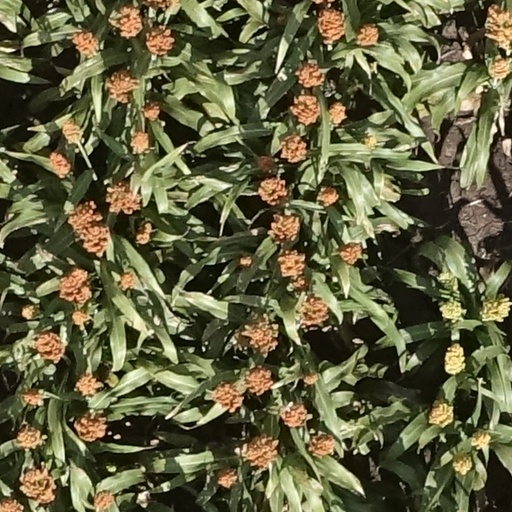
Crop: sorghum